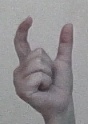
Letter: nun